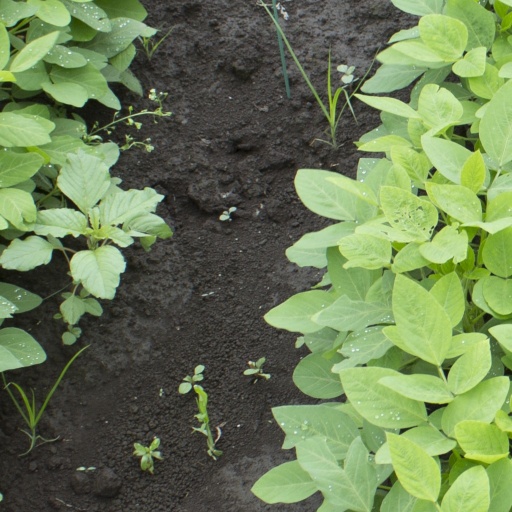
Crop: soybean